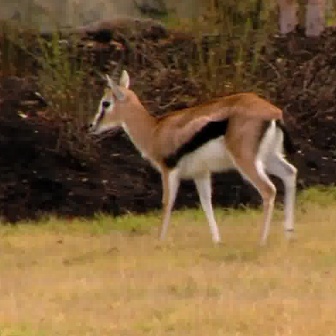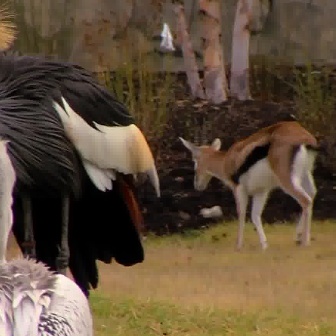
  Please identify the target specified by the bounding box [87,45,297,254] in the first image and locate it in the second image. Return the coordinates in [x_min,y_min,x_max,y_max] format.
Answer: [176,116,321,260]